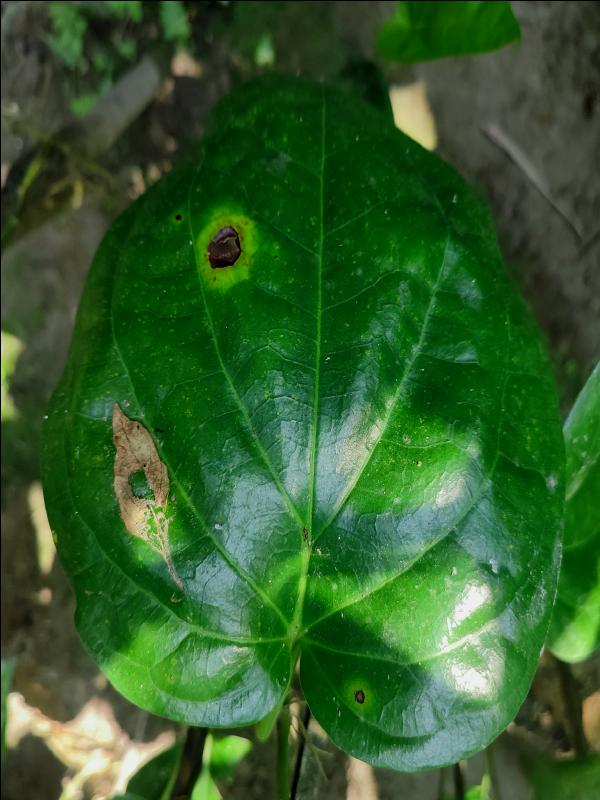
Label: Bacterial_Leaf_Disease